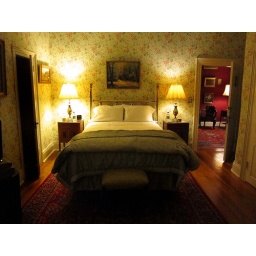
van schaak house bed & breakfast in kinderhook, upstate ny